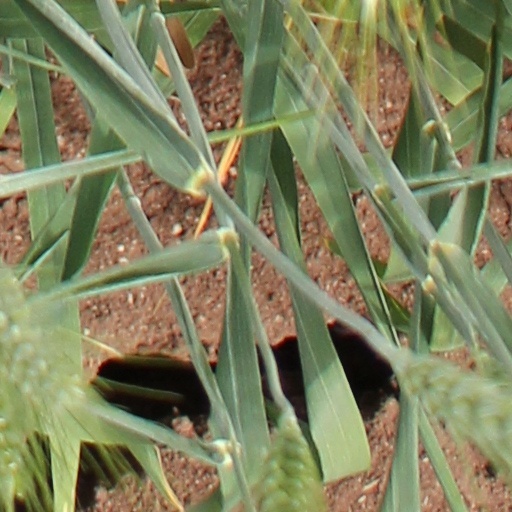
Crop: wheat